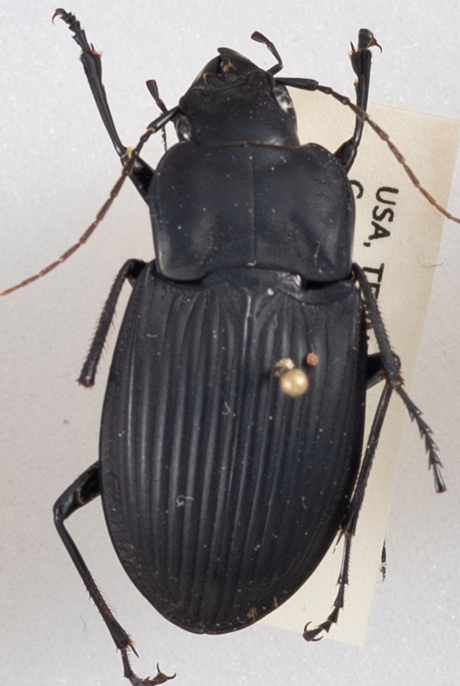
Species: Dicaelus dilatatus sinuatus
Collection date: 2018-07-10
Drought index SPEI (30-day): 0.334
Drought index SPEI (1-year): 0.184
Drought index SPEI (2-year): -0.32